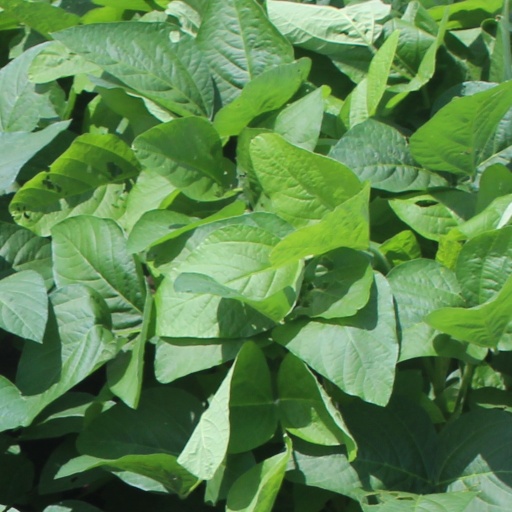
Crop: soybean